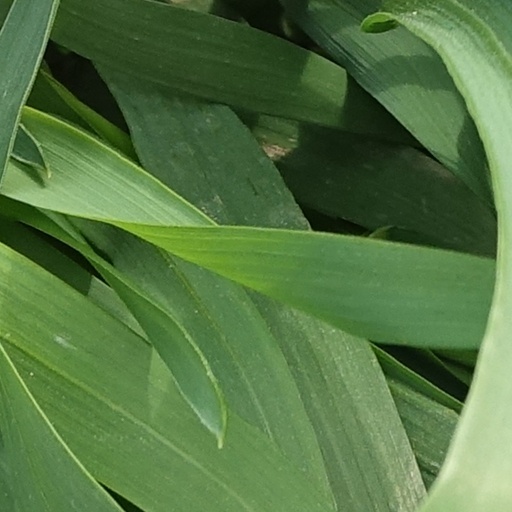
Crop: wheat